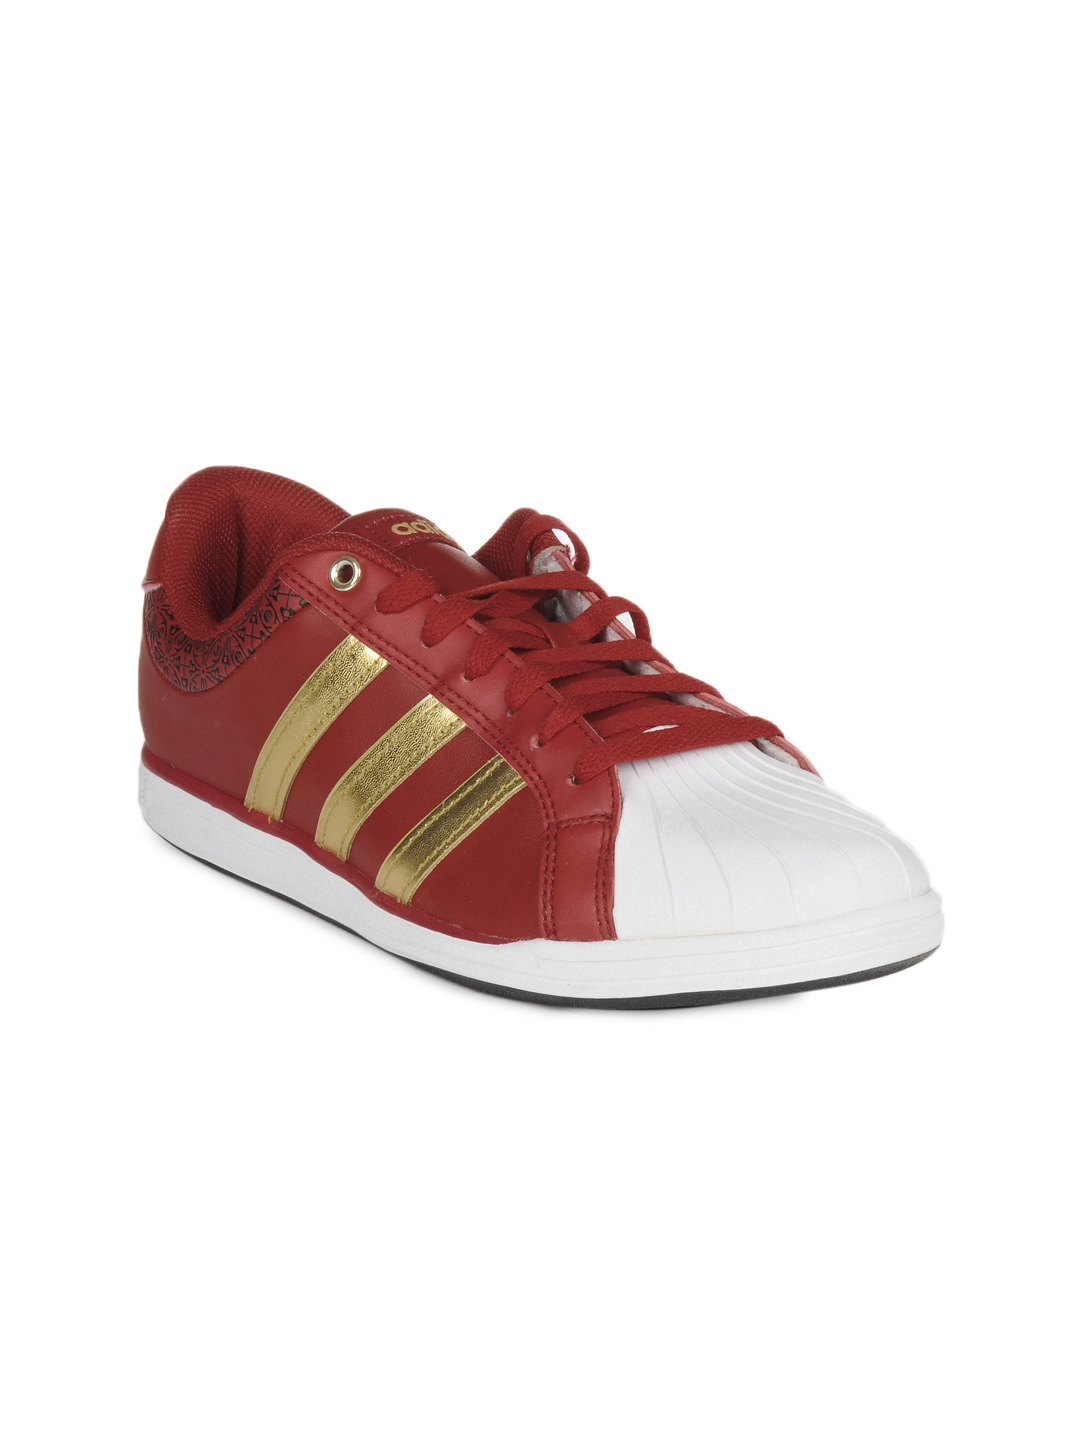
ADIDAS Unisex Red Neo Shell Comic Shoes
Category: Footwear / Shoes / Casual Shoes
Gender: Unisex
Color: Red
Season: Summer 2012
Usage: Casual